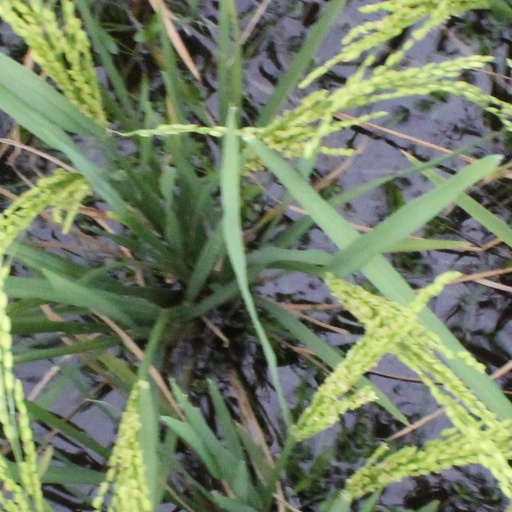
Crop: rice